Global Game Jam

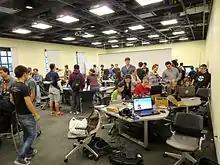
An image from the Global Game Jam in Los Angeles 2015

Groups wishing to host a jam site must fulfill certain requirements. Their location must have Internet access for everyone involved, access to development resources such as an IDE, possibly preinstalled at the location, an event coordinator, beverages and nearby food access, if possible, round-the-clock availability of the location, and security for belongings.